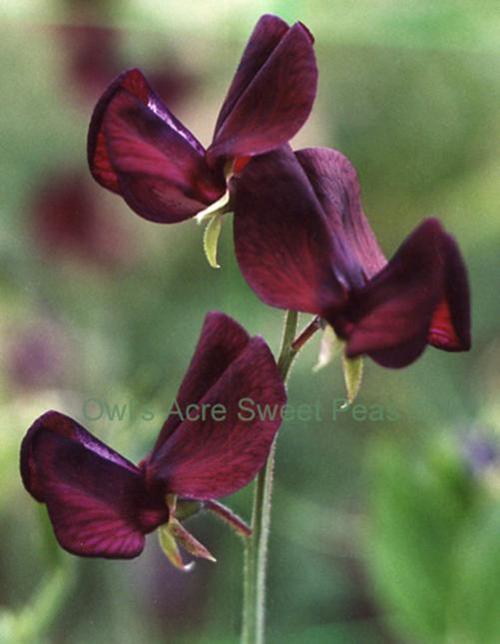
Label: sweet pea